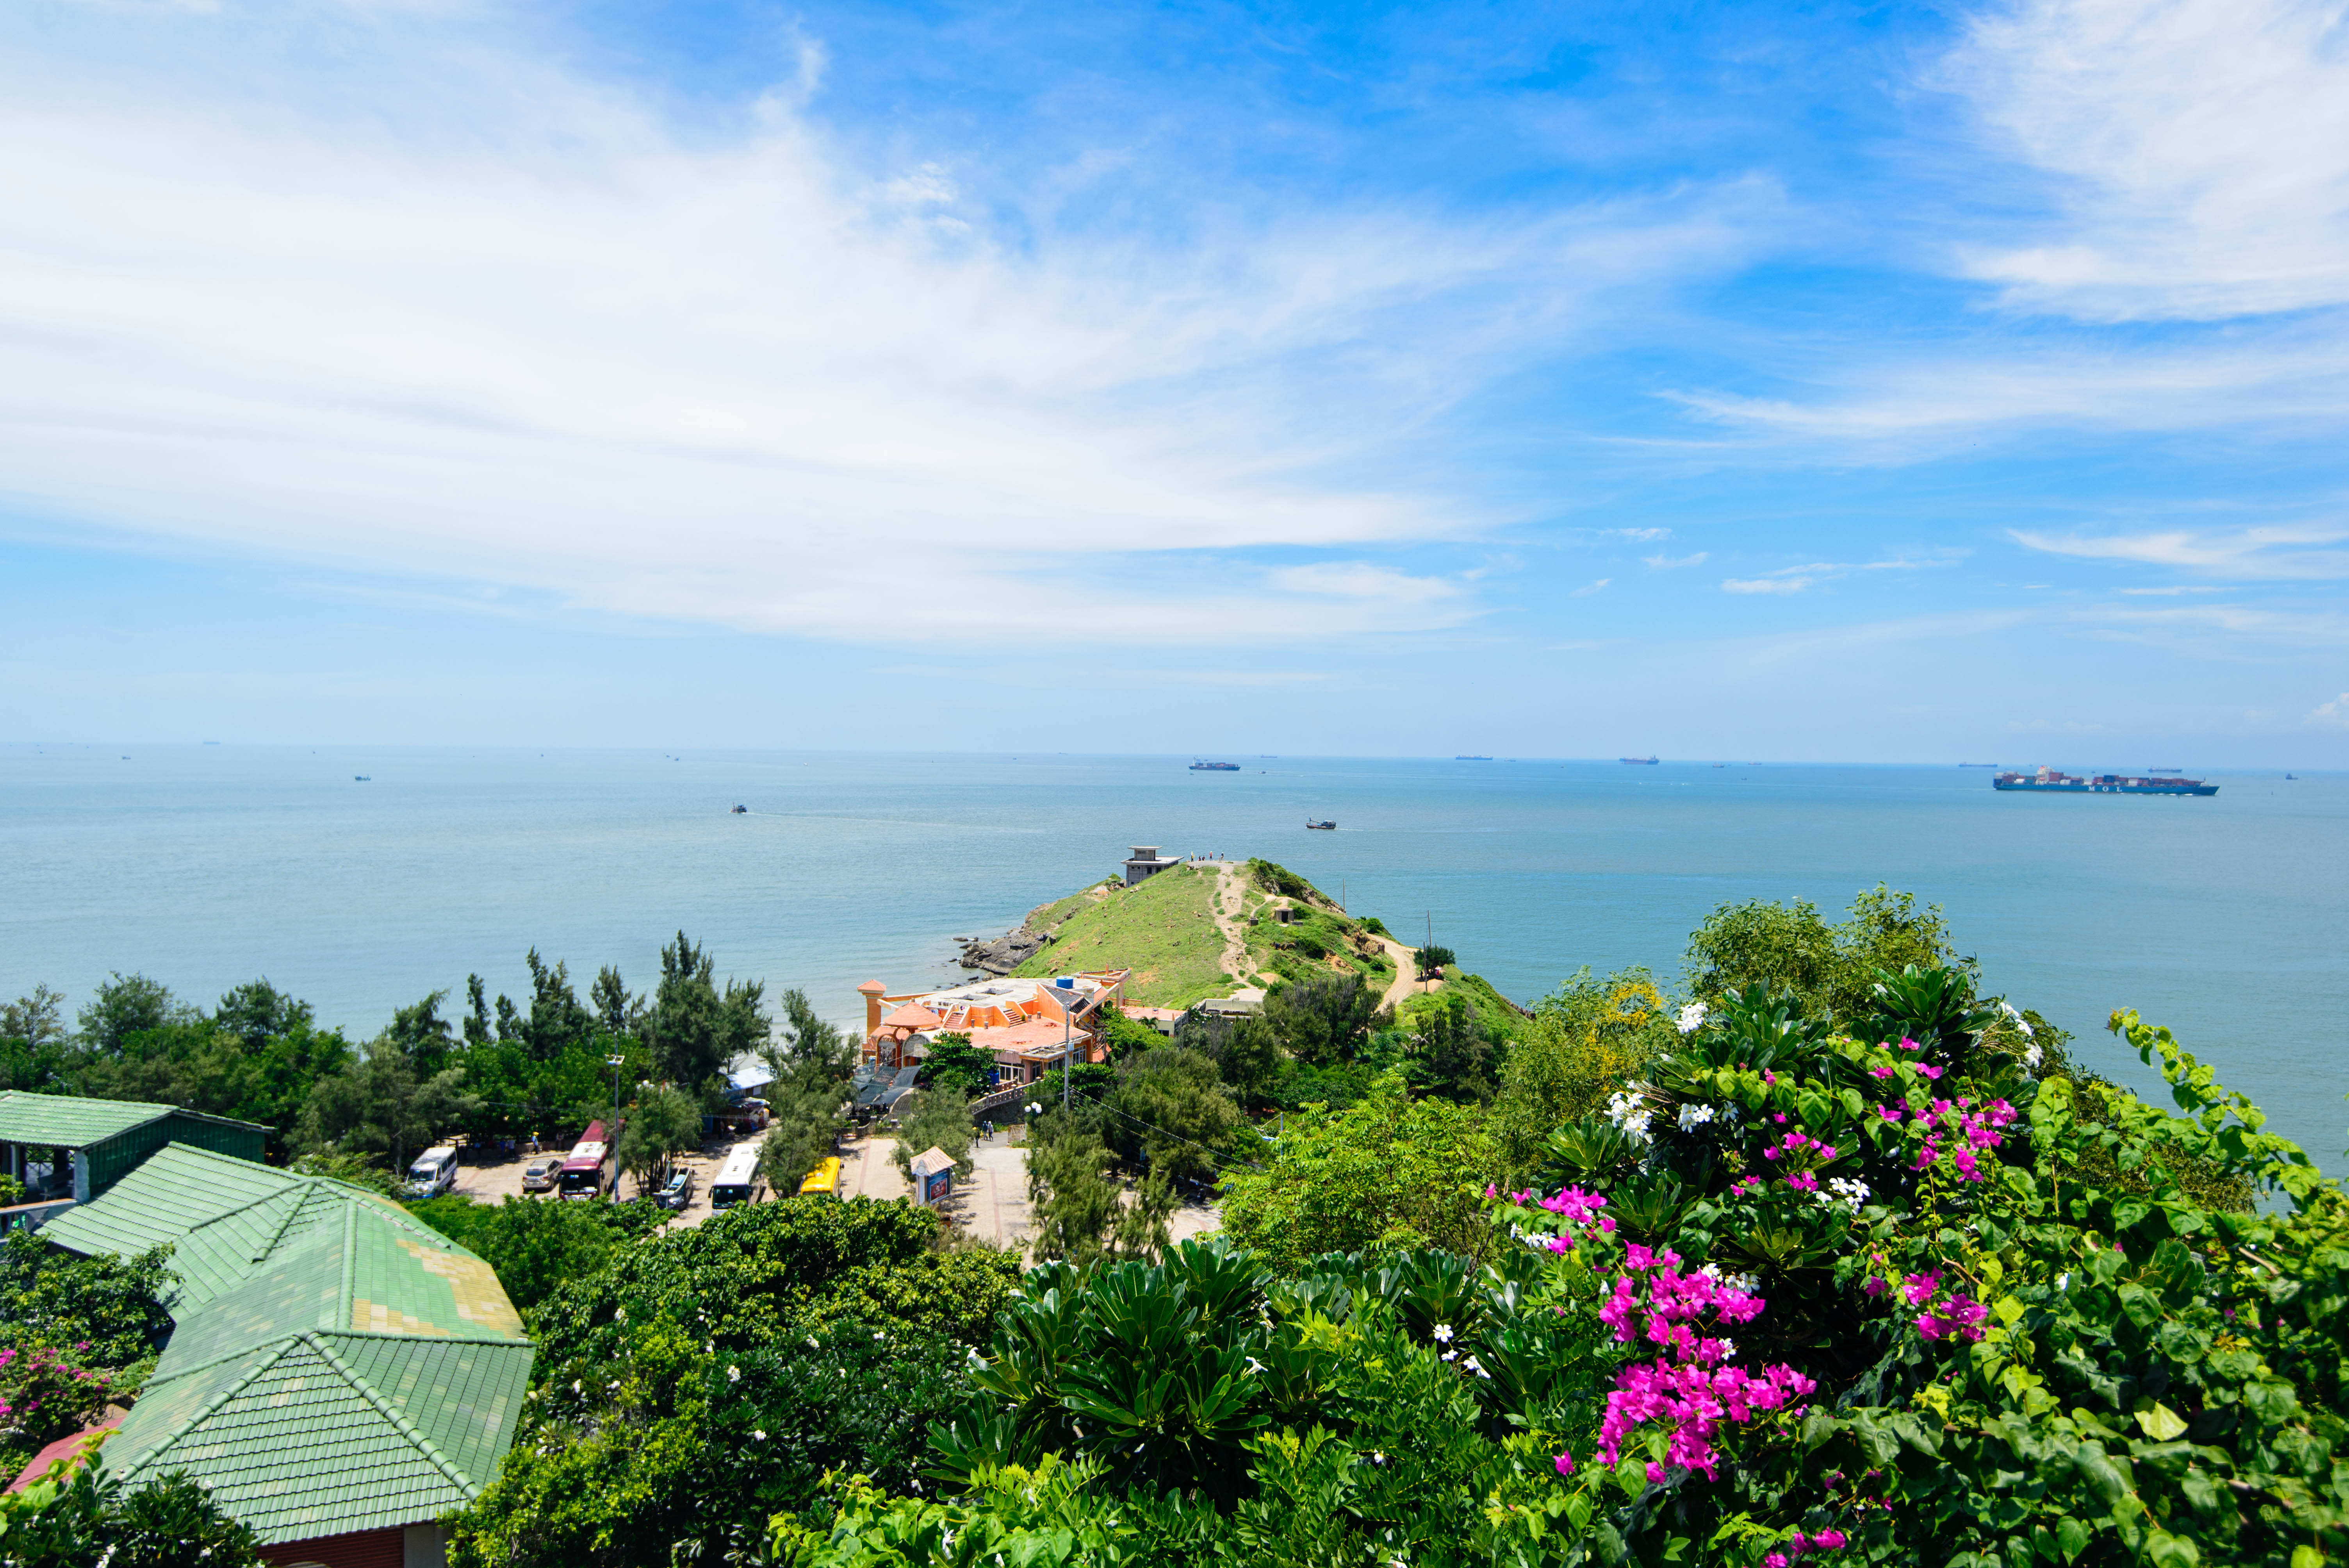
sea, beach, landscape, blue, sky, nature, vietnam, water, Thuy Van beach, scenery, coast, promontory, cloud, plant, tree, mount scenery, horizon, tourism, bay, ocean, tropics, flower, cape, mountain